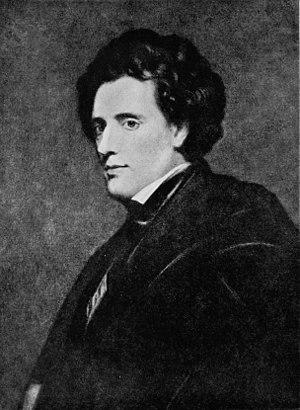
Sir John McNeill CG, PC, FRSE, FRAS était un chirurgien et un diplomate écossais.